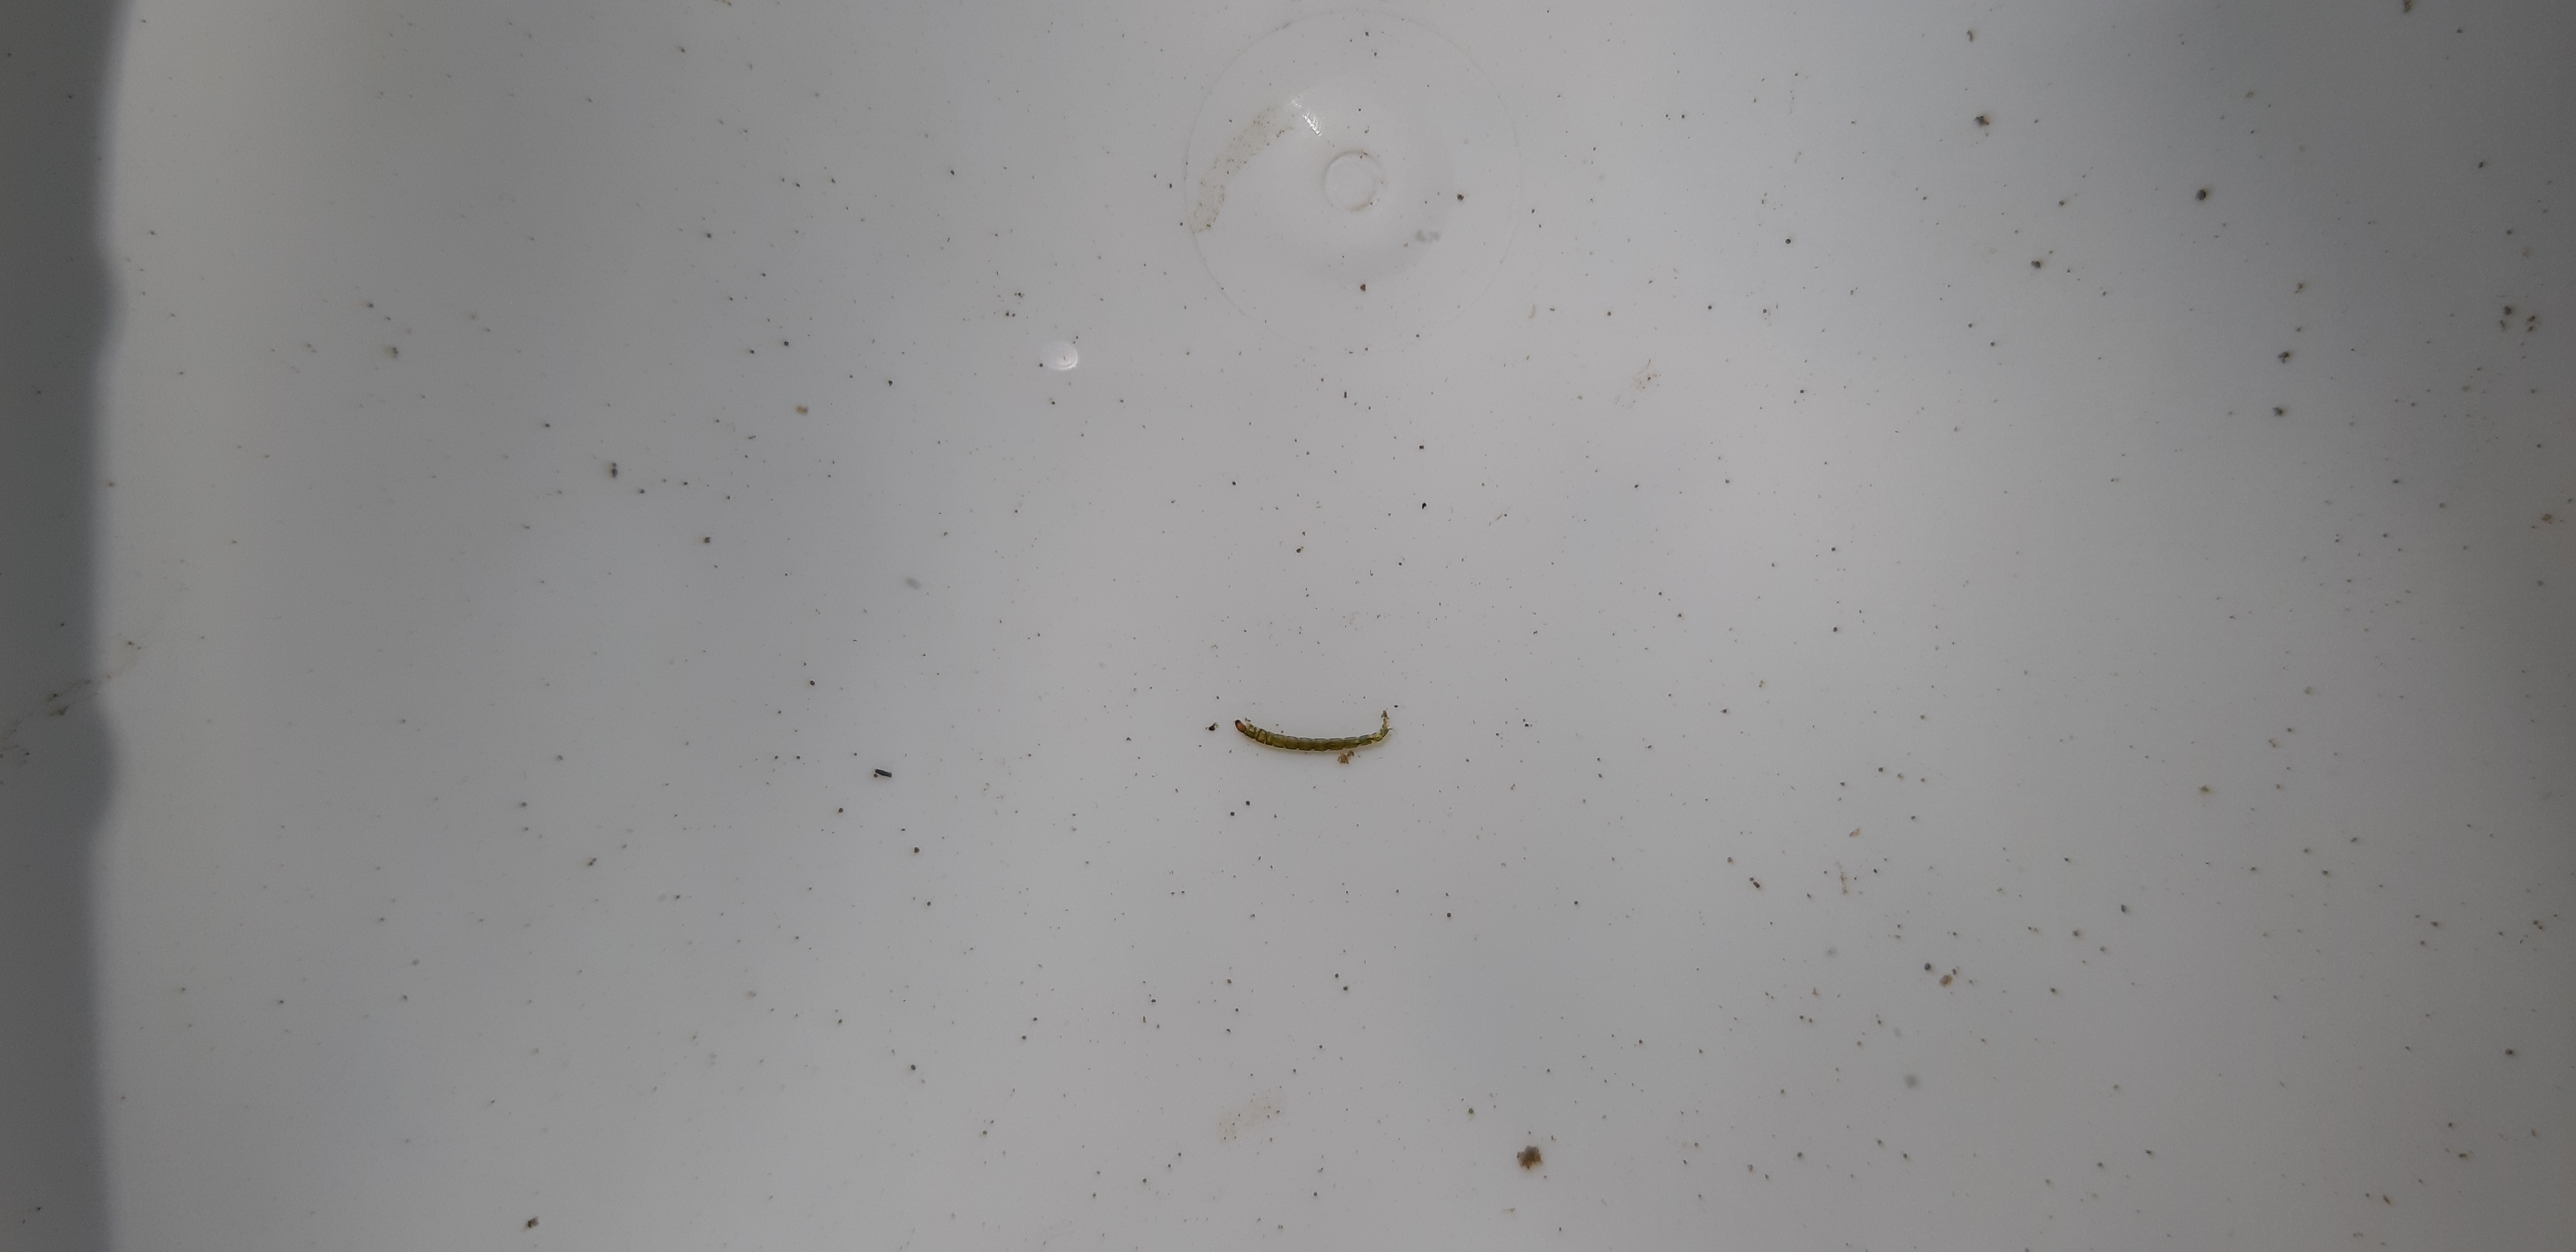
Macroinvertebrate group: caddisflies